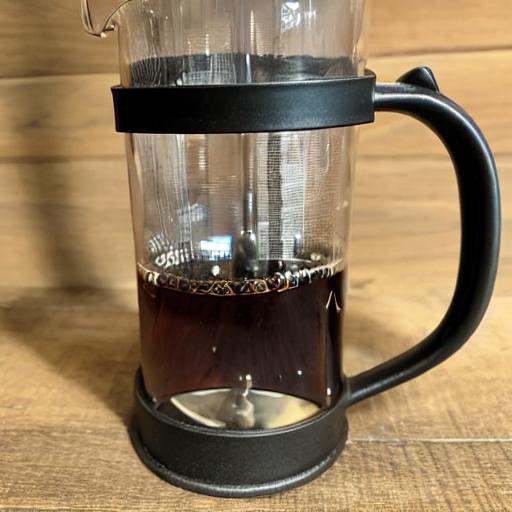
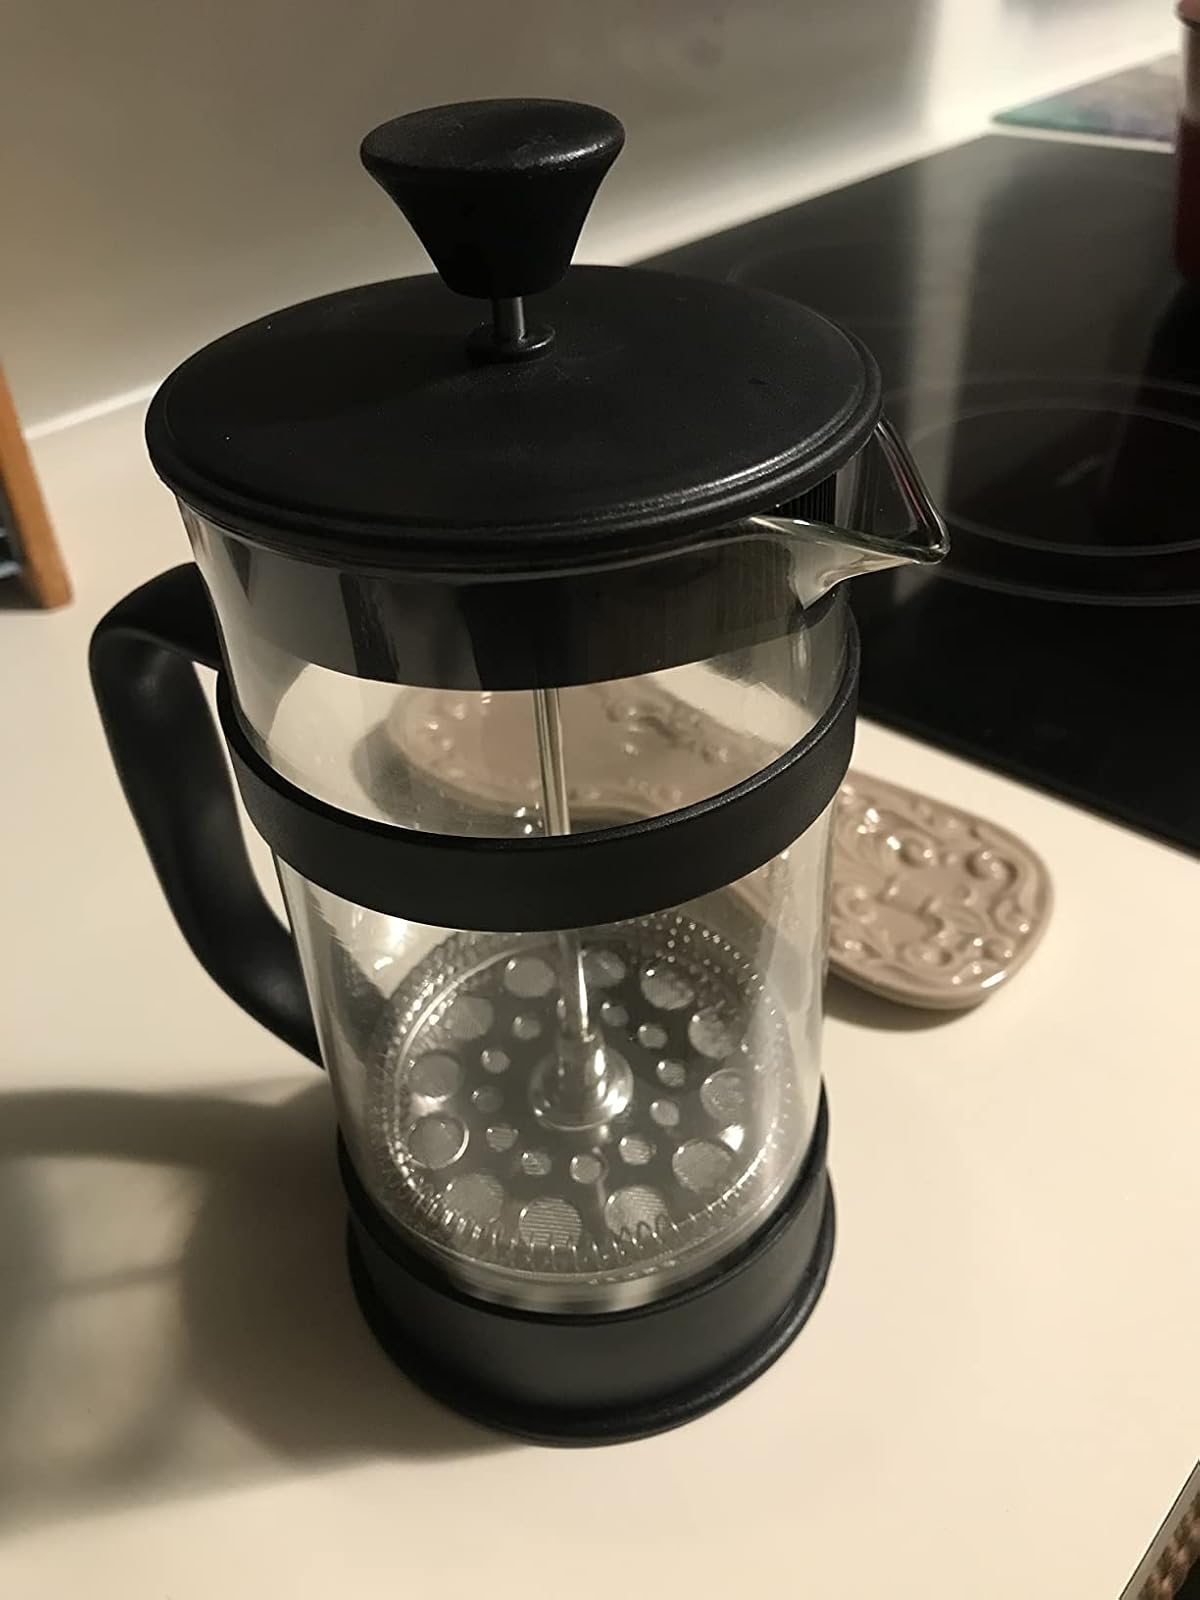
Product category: items_tea
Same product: no